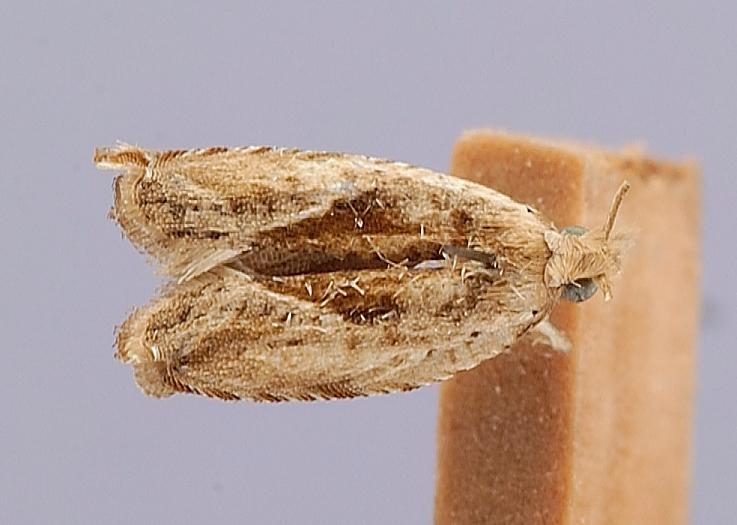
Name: Ancylis cordiae
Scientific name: Ancylis cordiae Busck, 1934
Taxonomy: Animalia, Arthropoda, Insecta, Lepidoptera, Tortricidae
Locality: Havana, Santiago de las Vegas, La Habana, Cuba
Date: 26 Nov 1931